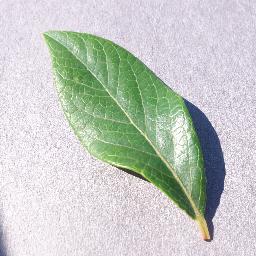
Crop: blueberry
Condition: healthy